Mercedes-Benz W201

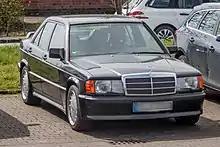
Mercedes-Benz W 201 2.5-16

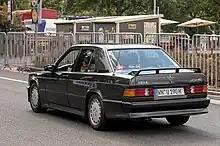
Mercedes-Benz W 201 2.5-16 (rear view)

In the late 1970s, Mercedes competed in rallying with the big V8-powered Coupés of the R107 Series, mainly the light-weight Mercedes 450 SLC 5.0. Mercedes wished to take the 190 E rallying, and asked British engineering company Cosworth to develop an engine with for the rally car. This project was known as project WAA by Cosworth. During this time, the Audi Quattro with its all-wheel drive system and a turbocharged engine was launched, making the 2.3-16 appear outclassed. With a continued desire to compete in motorsports with the 190, and also now an engine to do it with, Mercedes turned to the Deutsche Tourenwagen Meisterschaft (DTM) (German Touring Car Championship) motor sport series instead. Cars racing in this championship, however, had to be based on a roadgoing model. Mercedes therefore had to put into series production a 190 fitted with a detuned version of the Cosworth engine. The performance model was known as the 190 E 2.3-16, and debuted in September at the 1983 Frankfurt Motor Show, after its reputation had already been established. Three cars, only slightly cosmetically altered, had set three world records in August at the Nardo testing facility in Italy, recording a combined average speed of over the 50,000 km endurance test, and establishing twelve international endurance records.